Texas Department of Criminal Justice

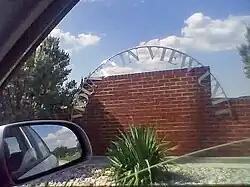
Mountain View Unit, the location of the women's death row

The University of Texas Medical Branch provides health care to offenders in the eastern, northern, and southern sections of Texas. The Texas Tech University Health Sciences Center provides health care to offenders in the western part of Texas. In addition, private corporations provide healthcare services. Hospitalized offenders may go to the Hospital Galveston Unit, the Montford Unit in unincorporated Lubbock County, or area hospitals.